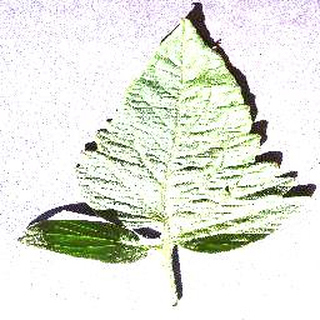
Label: healthy_tomato